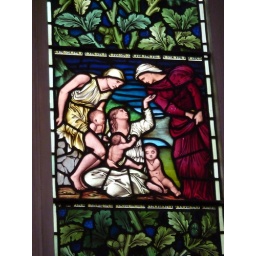
Detail of a stained glass window by pre-Raphaelite artist Edward Burne-Jones.